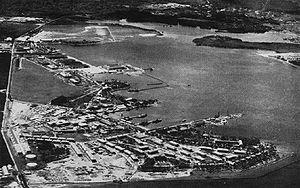
Coco Solo était une base navale américaine de sous-marins établie en 1918 dans l'océan Atlantique, au nord-ouest du Canal de Panama, près de Colón. Dans les années 1960, tous les sous-marins furent retirés, seuls quelques militaires américains restèrent.
L'histoire de Panama durant la Seconde Guerre mondiale commence en 1939. En raison du canal de Panama, contrôlé par les États-Unis, coupant le pays en deux, le Panama était d'une importance stratégique majeure pour l'effort de guerre des Alliés, ainsi que l'emplacement stratégique le plus important en Amérique latine pendant la Seconde Guerre mondiale. Le canal était un lien essentiel entre les océans Atlantique et Pacifique qui était vital à la fois pour le commerce et la défense de l'hémisphère occidental. Par conséquent, la défense de la zone du canal était le principal souci des États-Unis sur le théâtre américain. Panama ne reçut jamais l'aide du prêt-bail, mais en retour de droits à construire des infrastructures militaires sur le territoire panaméen, les États-Unis s’engagèrent dans des projets de travaux publics à grande échelle, qui participèrent beaucoup à moderniser le pays et à stimuler l'économie.